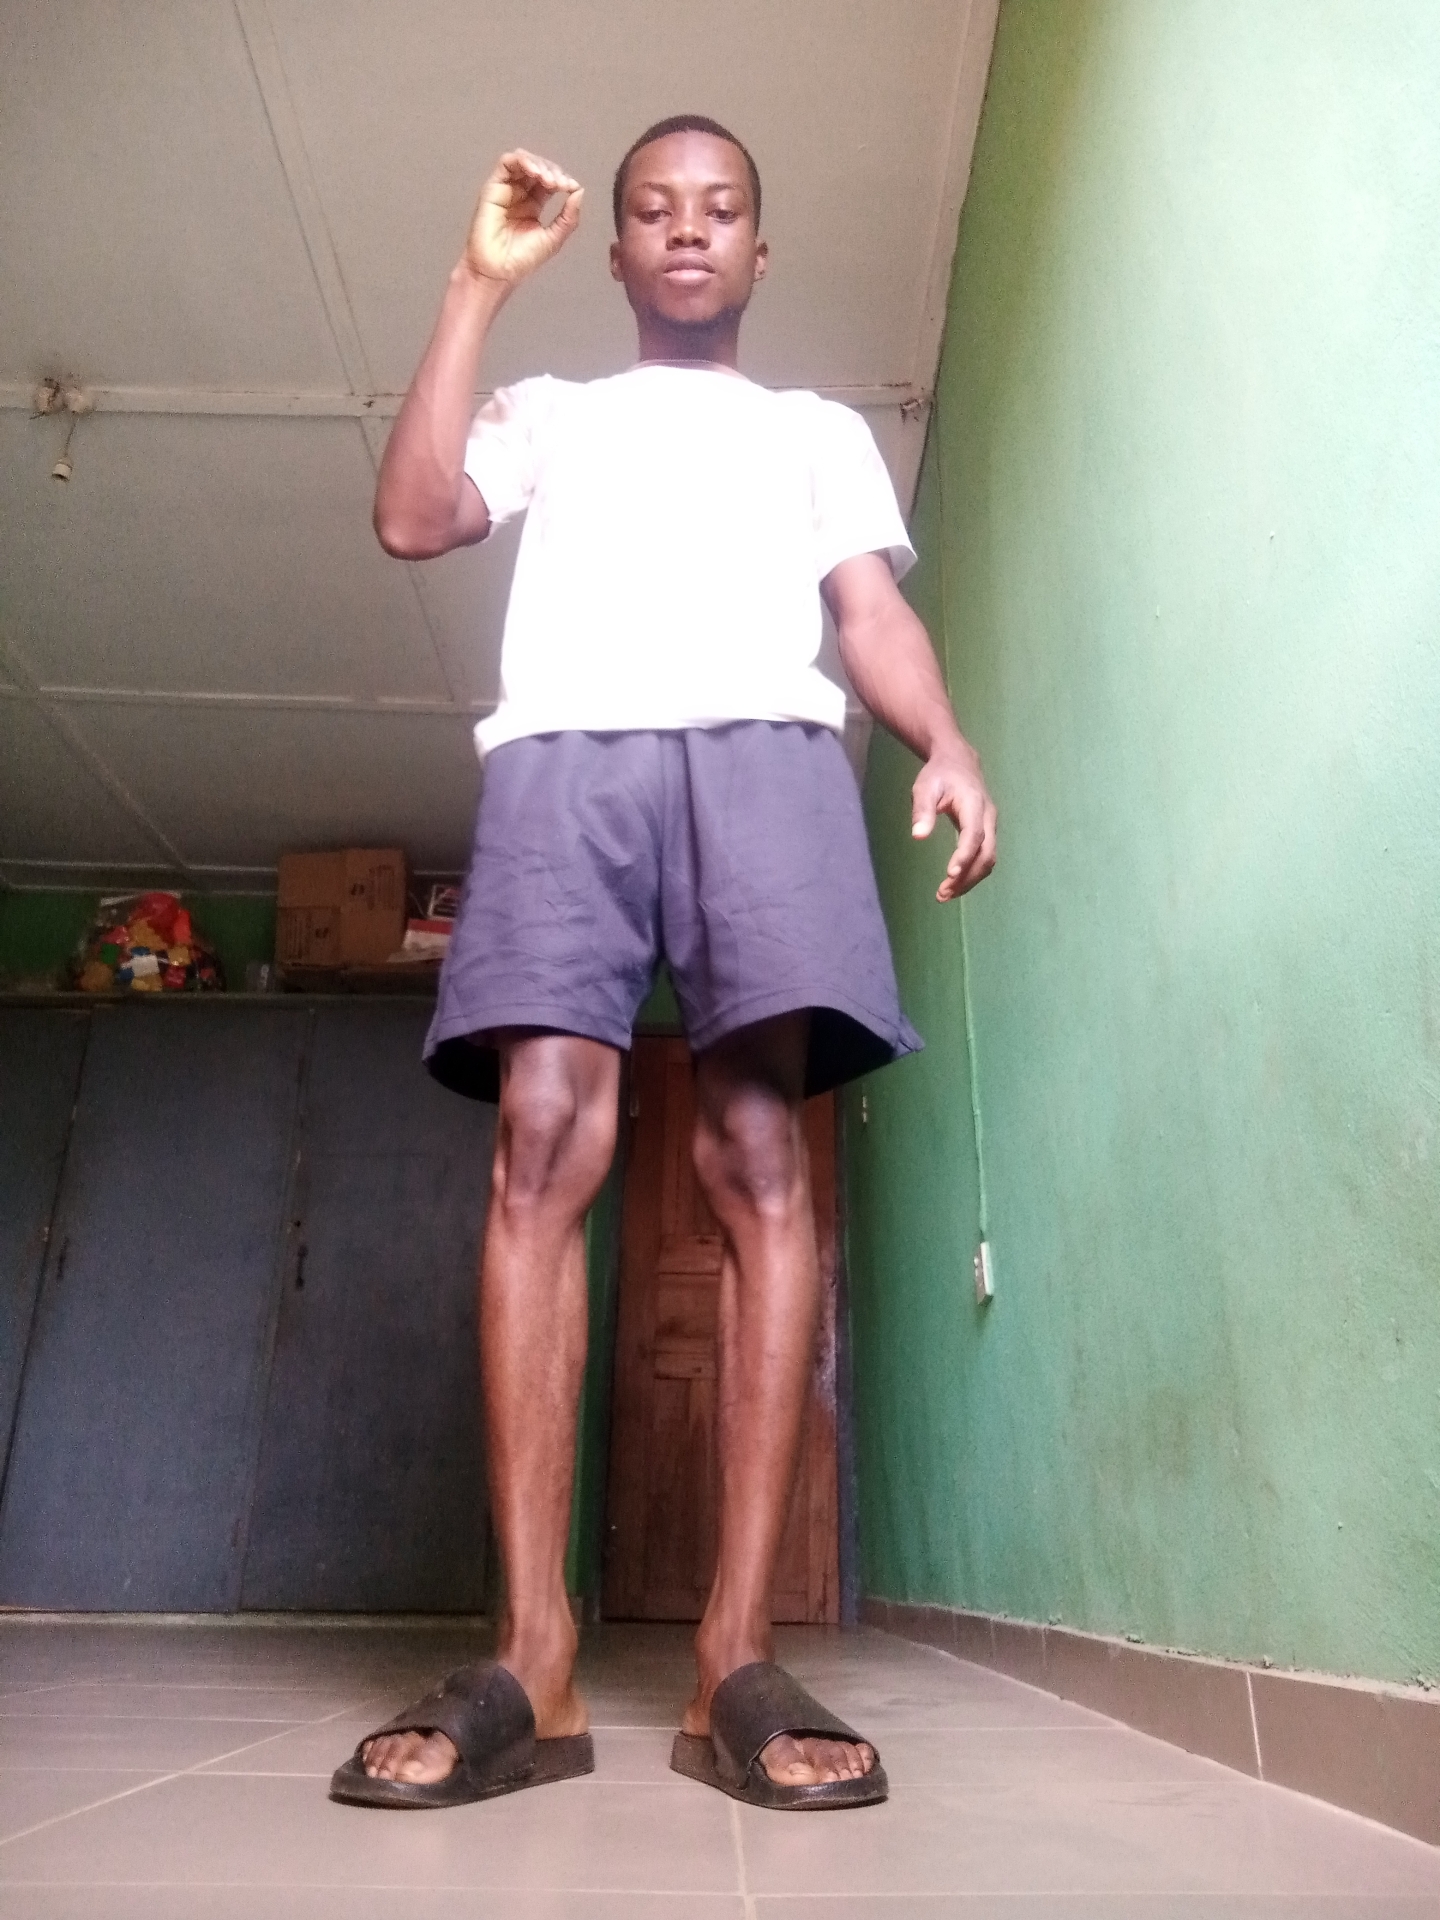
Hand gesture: grip